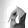
ASL letter: Q